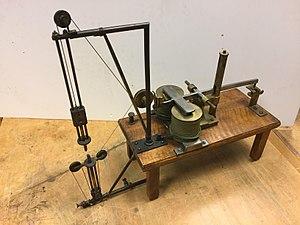
Prototype de ""fixateur de la lampe à arc"" conçu et présenté à Paris en 1855 par Elie Wartmann. Cet appareil a été testé sur le fanal des Pâquis à Genève le 6 décembre1857 pendant 5-6-mois. Cet instrument se trouve au musée d'Histoire des Sciences villa Bartholdi (Genève)"
Le phare des Pâquis est un phare situé sur le lac Léman, à l'embouchure de la rade de Genève.